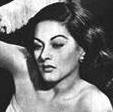
Age: 25